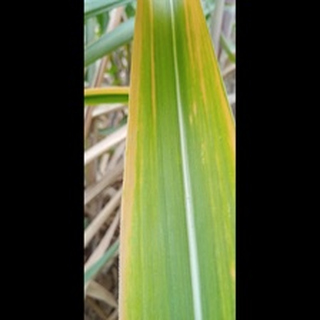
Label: sugarcane_yellow_leaf_disease